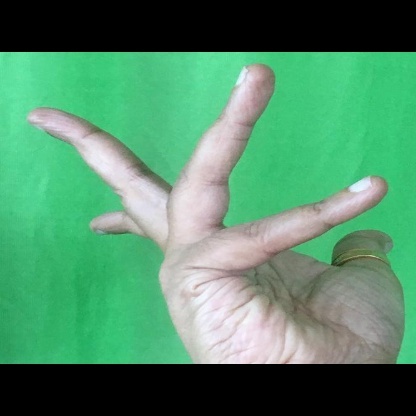
Mudra: Alapadmam